Horst Bredekamp

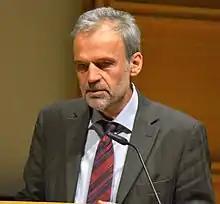
Horst Bredekamp at a conference in March 2015 in Düsseldorf

Horst Bredekamp (born 29 April 1947, in Kiel) is a German art historian and visual historian.